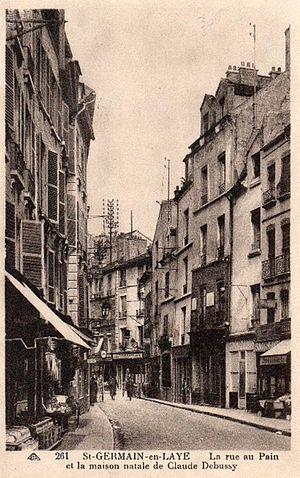
Carte postale publiée vers 1920 montrant la Rue au Pain, Saint-Germain-en-Laye, où se trouve la maison natale de Claude Debussy (maison à droite avec lucarnes et cheminées).